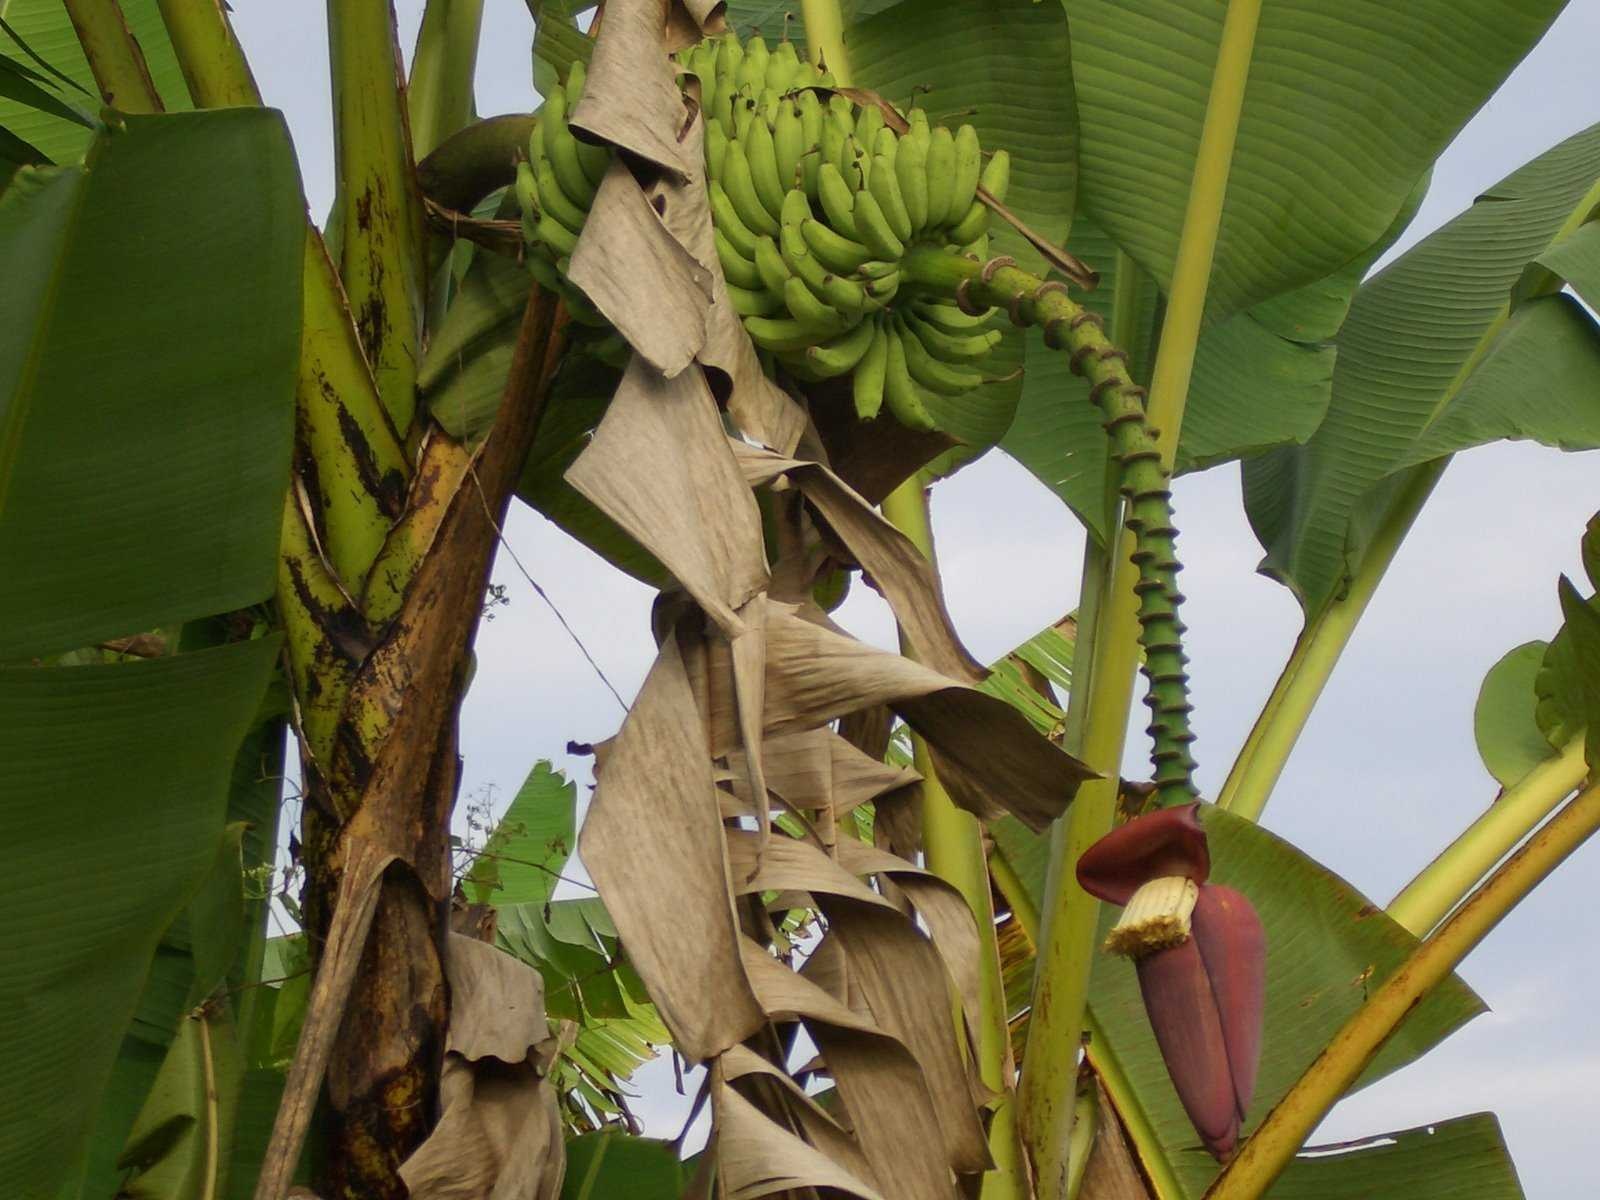
Label: Banana